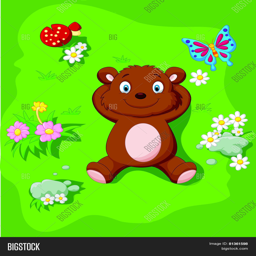
happy bear cartoon lying down on the grass